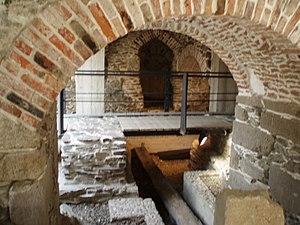
Le musée archéologique de Košice est le musée des fortifications de la ville de Košice en Slovaquie. Le musée est situé sous la rue Hlavná au niveau de l'ancienne « porte basse » qu'il présente aux visiteurs.